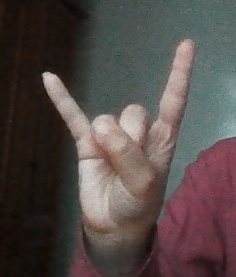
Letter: la